Portland Fire Station No. 17

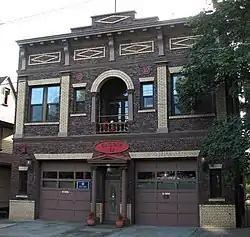

Portland Fire Station No. 17, at 824 N.W. Twenty-fourth Ave. in Portland, Oregon, was built in 1912. It was listed on the National Register of Historic Places in 1987.